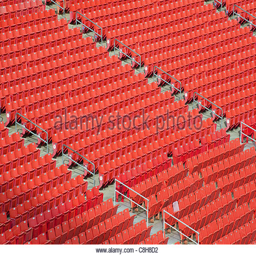
rows of empty seats at a football stadium